Anna Bongiorni

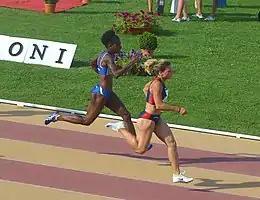
Bongiorni in action in 2018.

In 2015, Bongiorni competed in the 4 × 100 metres relay event at the 2015 World Championships in Athletics in Beijing, China.